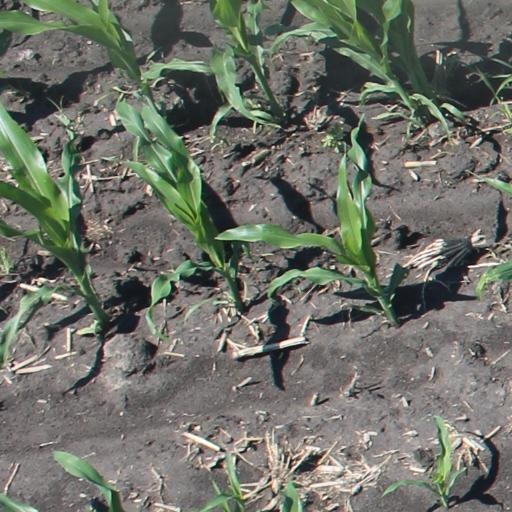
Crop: maize; corn